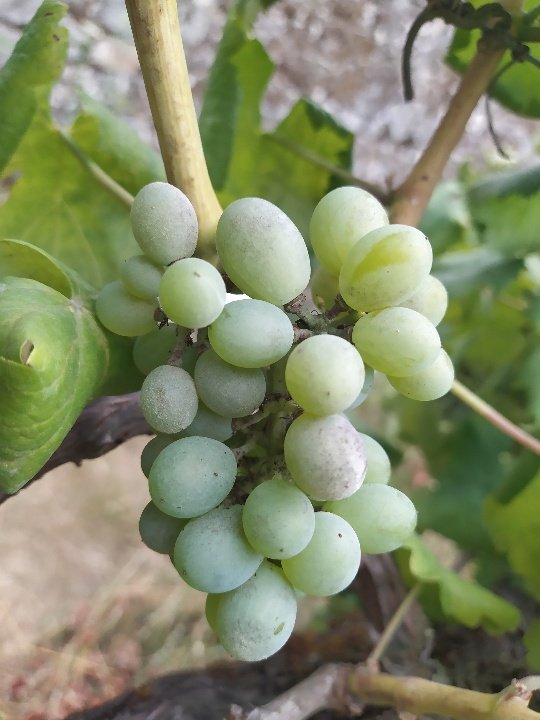
Berries visible: 25
Grape clusters: 1